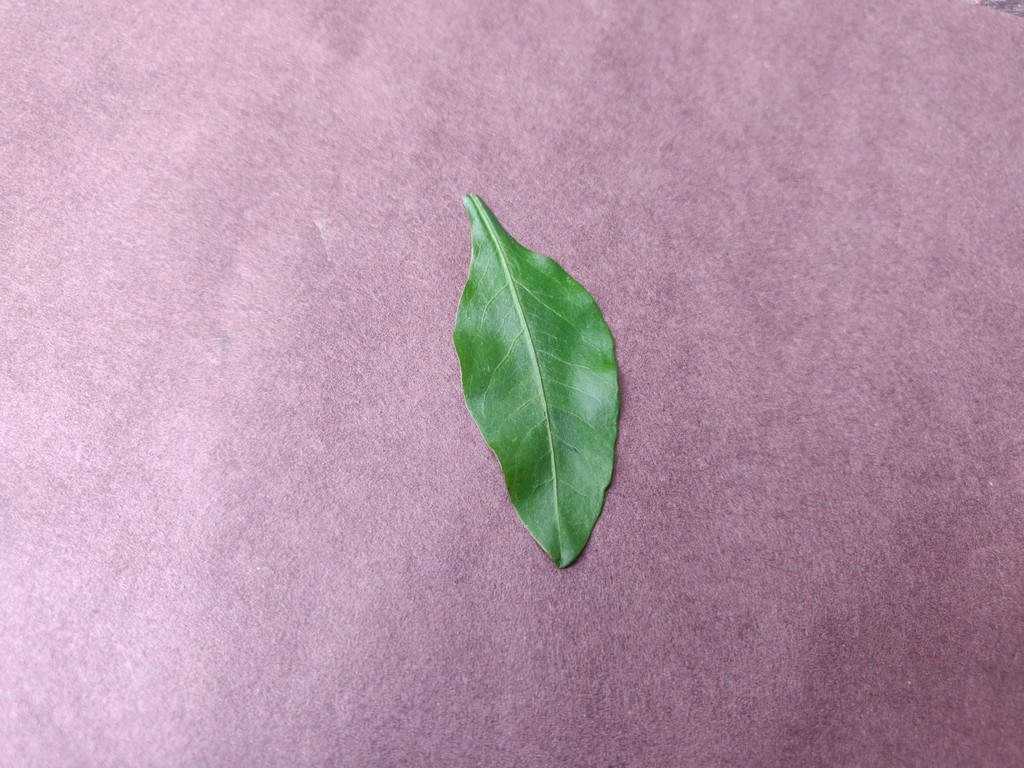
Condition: Healthy
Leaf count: single
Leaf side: front